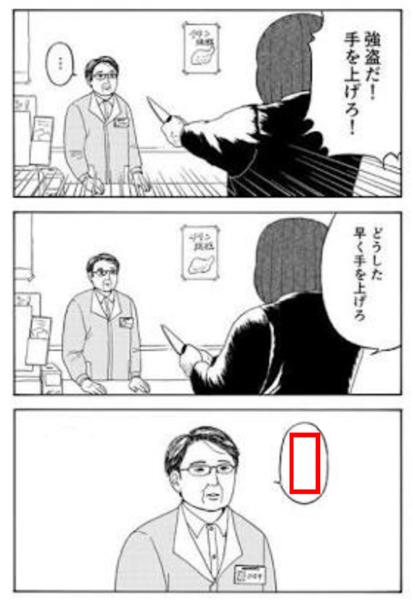
回答: ファミチキいかがっすか〜